Proposed Melbourne rail extensions

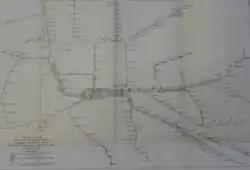
Proposed extensions to Melbourne's rail network, 1940.

A 1940 report by the Victorian Railways Chief Engineer for Ways and Works recommended a number of rail improvement works, including an underground city railway, a line to Doncaster via the Kew spur, and the connection of the Alamein line to the Glen Waverley line at Malvern East.